USS Enterprise (CVN-65)

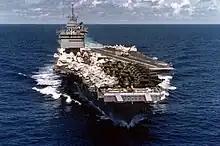
"Enterprise" en route back to the United States following the evacuation of Saigon; the forward end of the flight deck contains a number of USMC CH-53 Sea Stallion helicopters.

On 14 April 1969, tensions with North Korea flared again as a North Korean aircraft shot down a Lockheed EC-121 Warning Star that was on a reconnaissance patrol over the eastern Sea of Japan from its base at Atsugi, Japan. The entire 31-man crew was killed. The US responded by activating Task Force 71 (TF 71) to protect future such flights over those international waters. Initially, the task force was to comprise "Enterprise", , , and with a screen of cruisers and destroyers. "Enterprise" arrived on station with TF 71 in late April after completion of repairs. The ships for TF 71 came mostly from Southeast Asia duty. This deployment became one of the largest shows of force in the area since the Korean War.